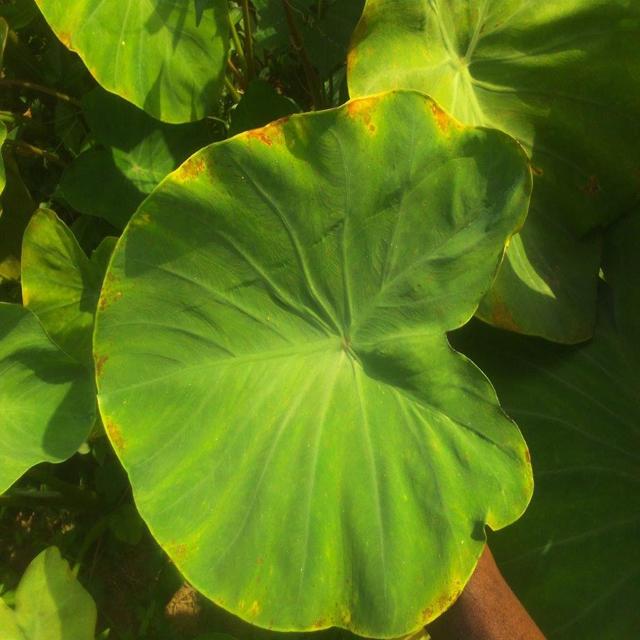
Label: Early_Blight